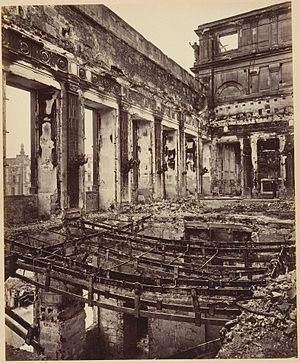
Palais des Tuileries, salle de la Paix http://gallica.bnf.fr/ark:/12148/btv1b8433354d/f33.zoom